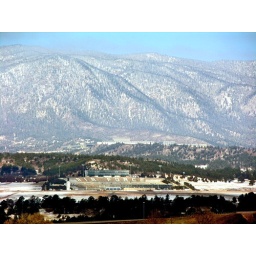
Football field set in front of the mountains north of Colorado Springs.